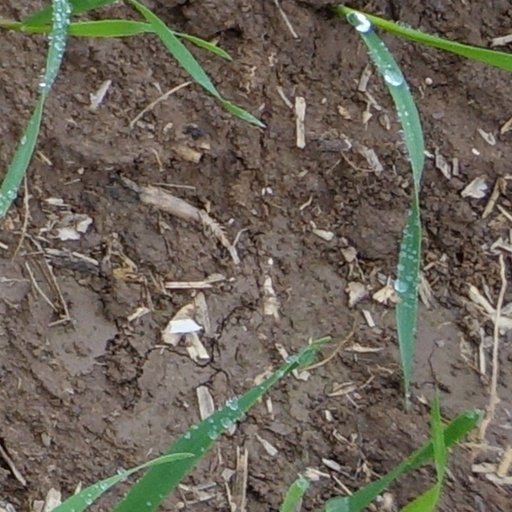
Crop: wheat